Question: What is above the train?
Tambaya: Menene a saman jirgin ƙasan?
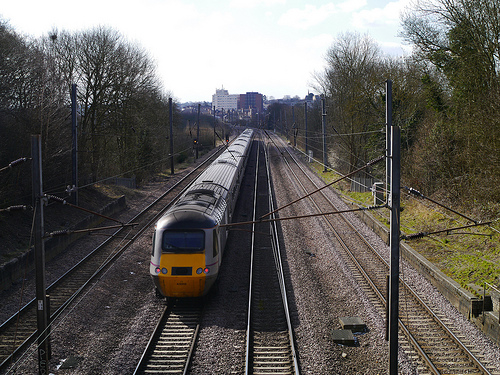
Answer: Wires.
Amsa: Wayoyi.